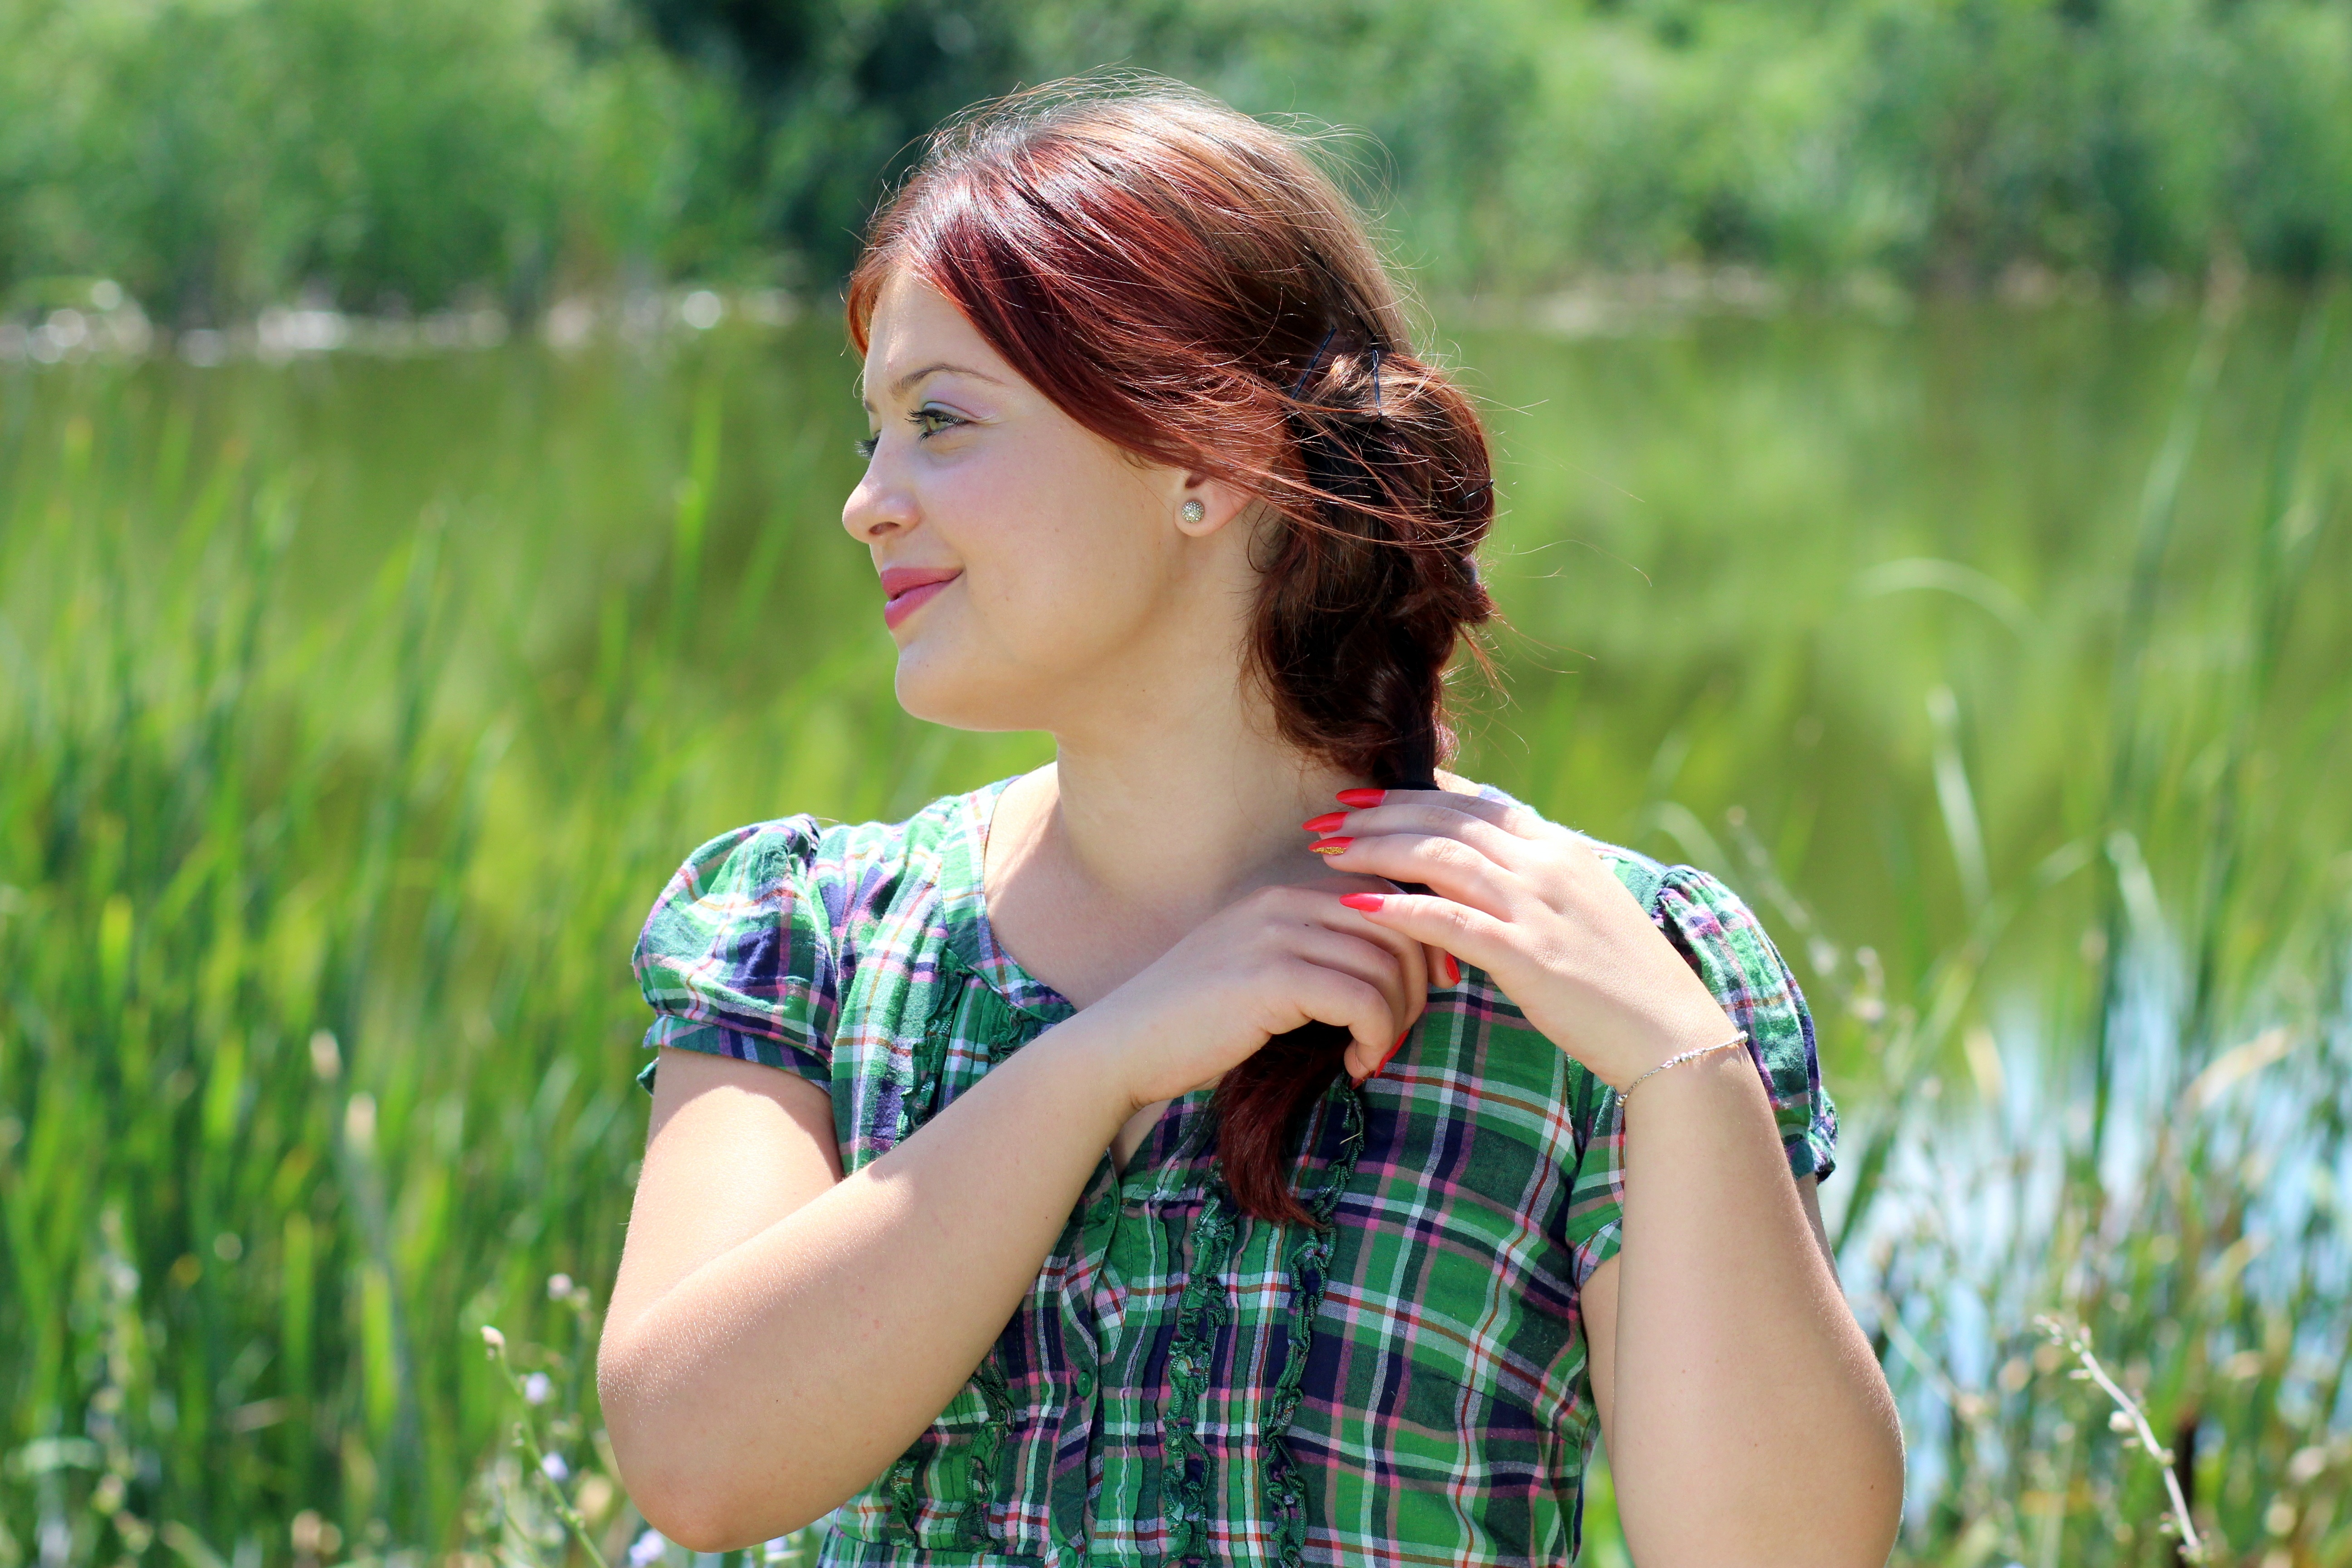
nature, grass, person, girl, woman, lawn, photography, meadow, flower, lake, portrait, model, spring, green, red hair, dress, eye, skin, beauty, habitat, abdomen, photo shoot, green eyes, portrait photography